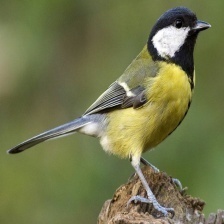
Species: PARUS MAJOR
Scientific name: PARUS MAJOR
ImageNet parent category: chickadee